Karin Immergut

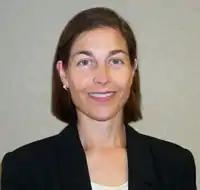
Immergut as U.S. attorney in 2008

Immergut was sworn in as interim United States attorney on October 3, 2003, and the United States Senate confirmed her nomination on that same date. She was appointed by President George W. Bush to the position. Bush signed her commission to serve as the United States Attorney for the District of Oregon on October 4, 2003, and she was sworn in as the United States Attorney on October 8, 2003. She succeeded Michael W. Mosman in that role.